Brenda de Banzie

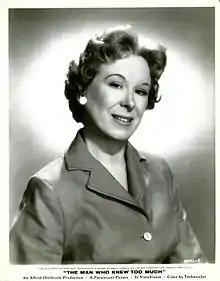
De Banzie in 1956

Brenda Doreen Mignon de Banzie (28 July 1909 – 5 March 1981) was a British actress of stage and screen.